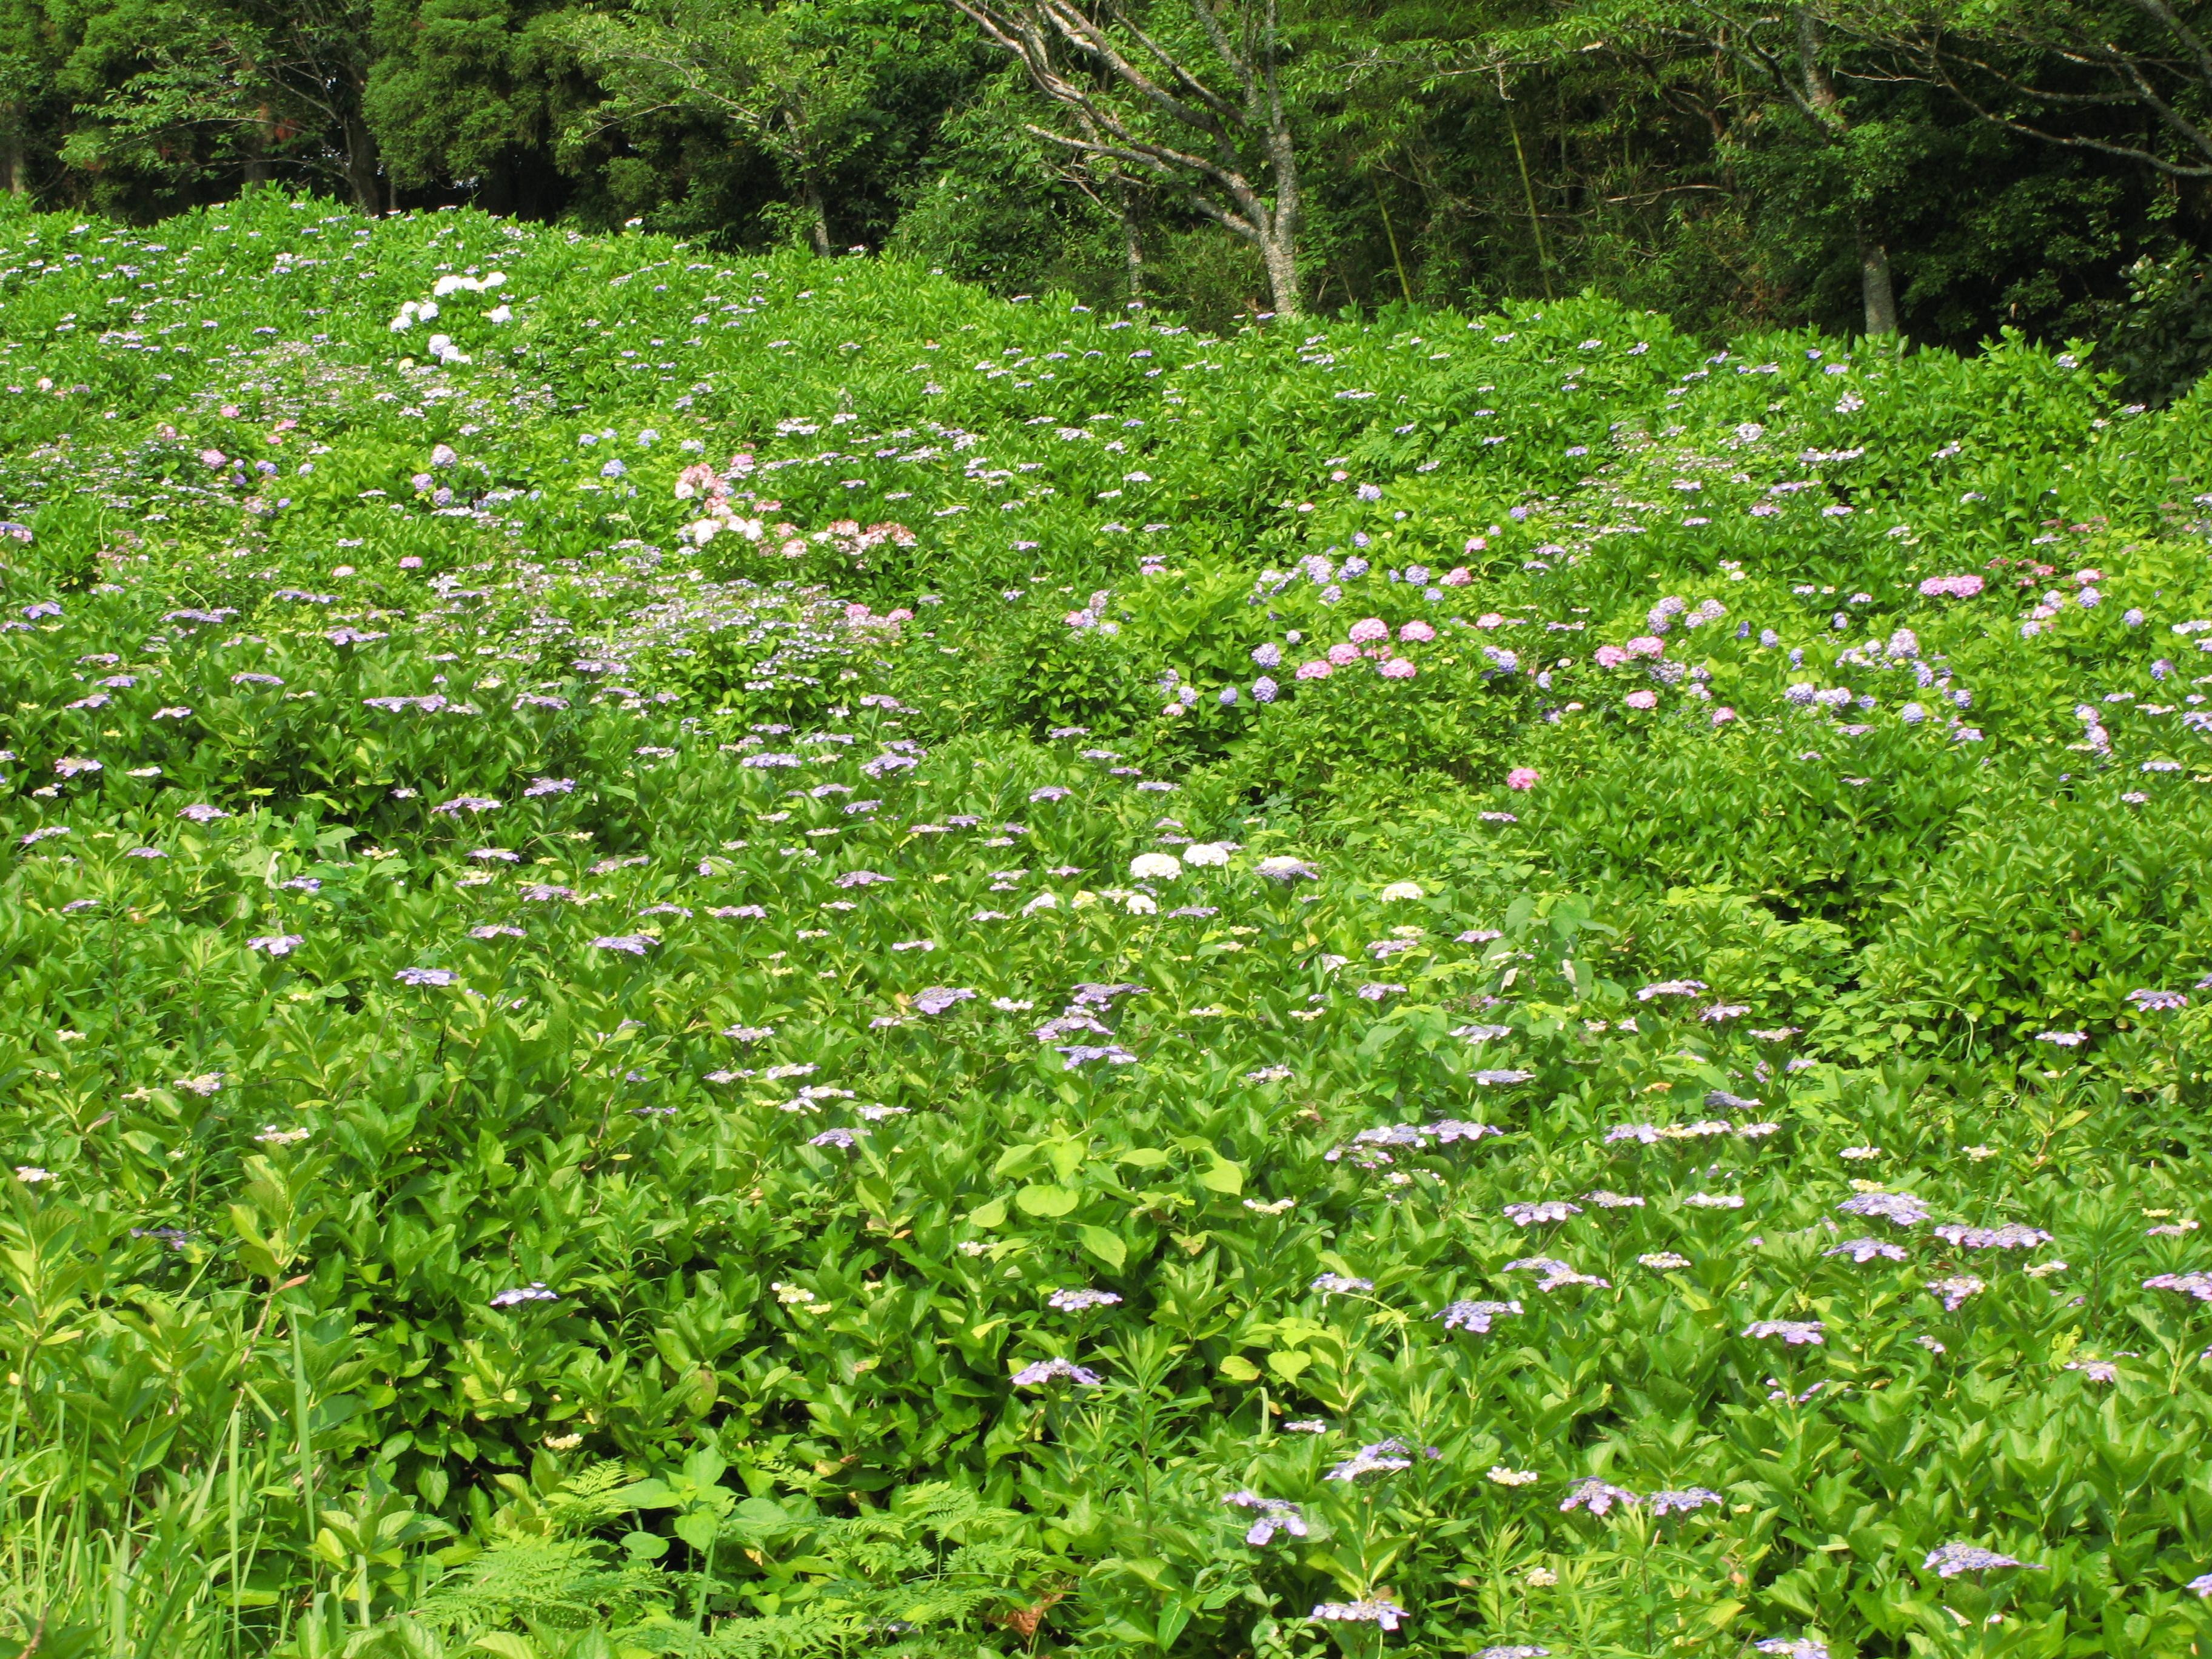
plant, meadow, flower, valley, high, herb, flora, hydrangea, wildflower, grassland, vegetation, shrub, groundcover, hires, woodland, habitat, ecosystem, hi, res, g7, anthriscus, flowering plant, cow parsley, natural environment, land plant